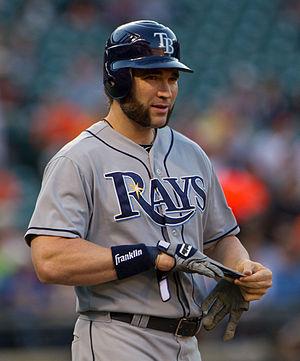
Luke Brandon Scott, est un voltigeur et frappeur désigné de baseball évoluant avec les SK Wyverns de la KBO, en Corée du Sud. Il joue précédemment en Ligue majeure de baseball de 2005 à 2013 avec les Astros de Houston, les Orioles de Baltimore et les Rays de Tampa Bay.